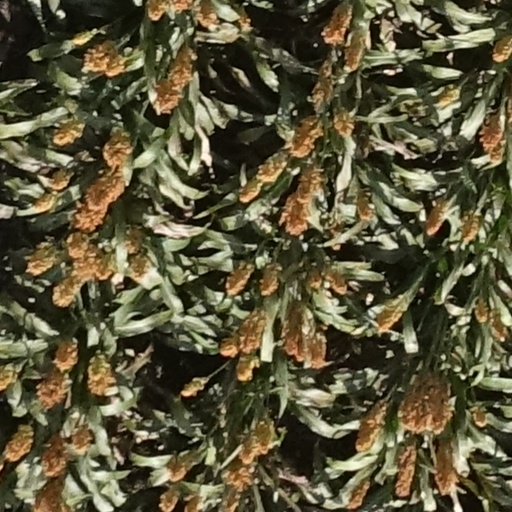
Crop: sorghum